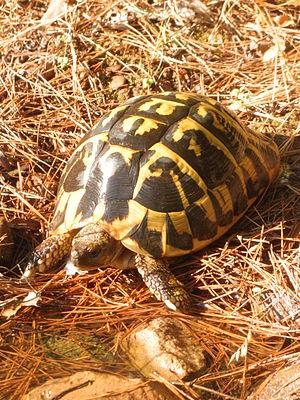
Le Plantier de Costebelle est une maison d’architecture néo-palladienne construite à partir de 1857 par la baronne Hortense Pauline Husson de Prailly. Située dans la commune de Hyères-les-Palmiers, dans le département du Var, sur le versant est du mont des Oiseaux et des collines de Costebelle, la propriété surplombe la rade d'Hyères, la presqu'île de Giens et les îles de Porquerolles et de Port-Cros. Lieu de villégiature dans la deuxième moitié du XIXᵉ siècle pour d’éminents ecclésiastiques, la « Villa des Palmiers » accueille également l’écrivain légitimiste Armand de Pontmartin. Mais la plus illustre visite à ce jour reste le passage à la Villa des Palmiers, de la reine Victoria accompagnée de la princesse Henri de Battenberg, en 1892.